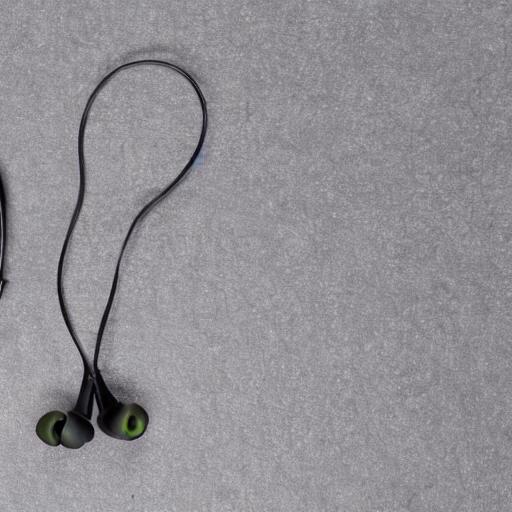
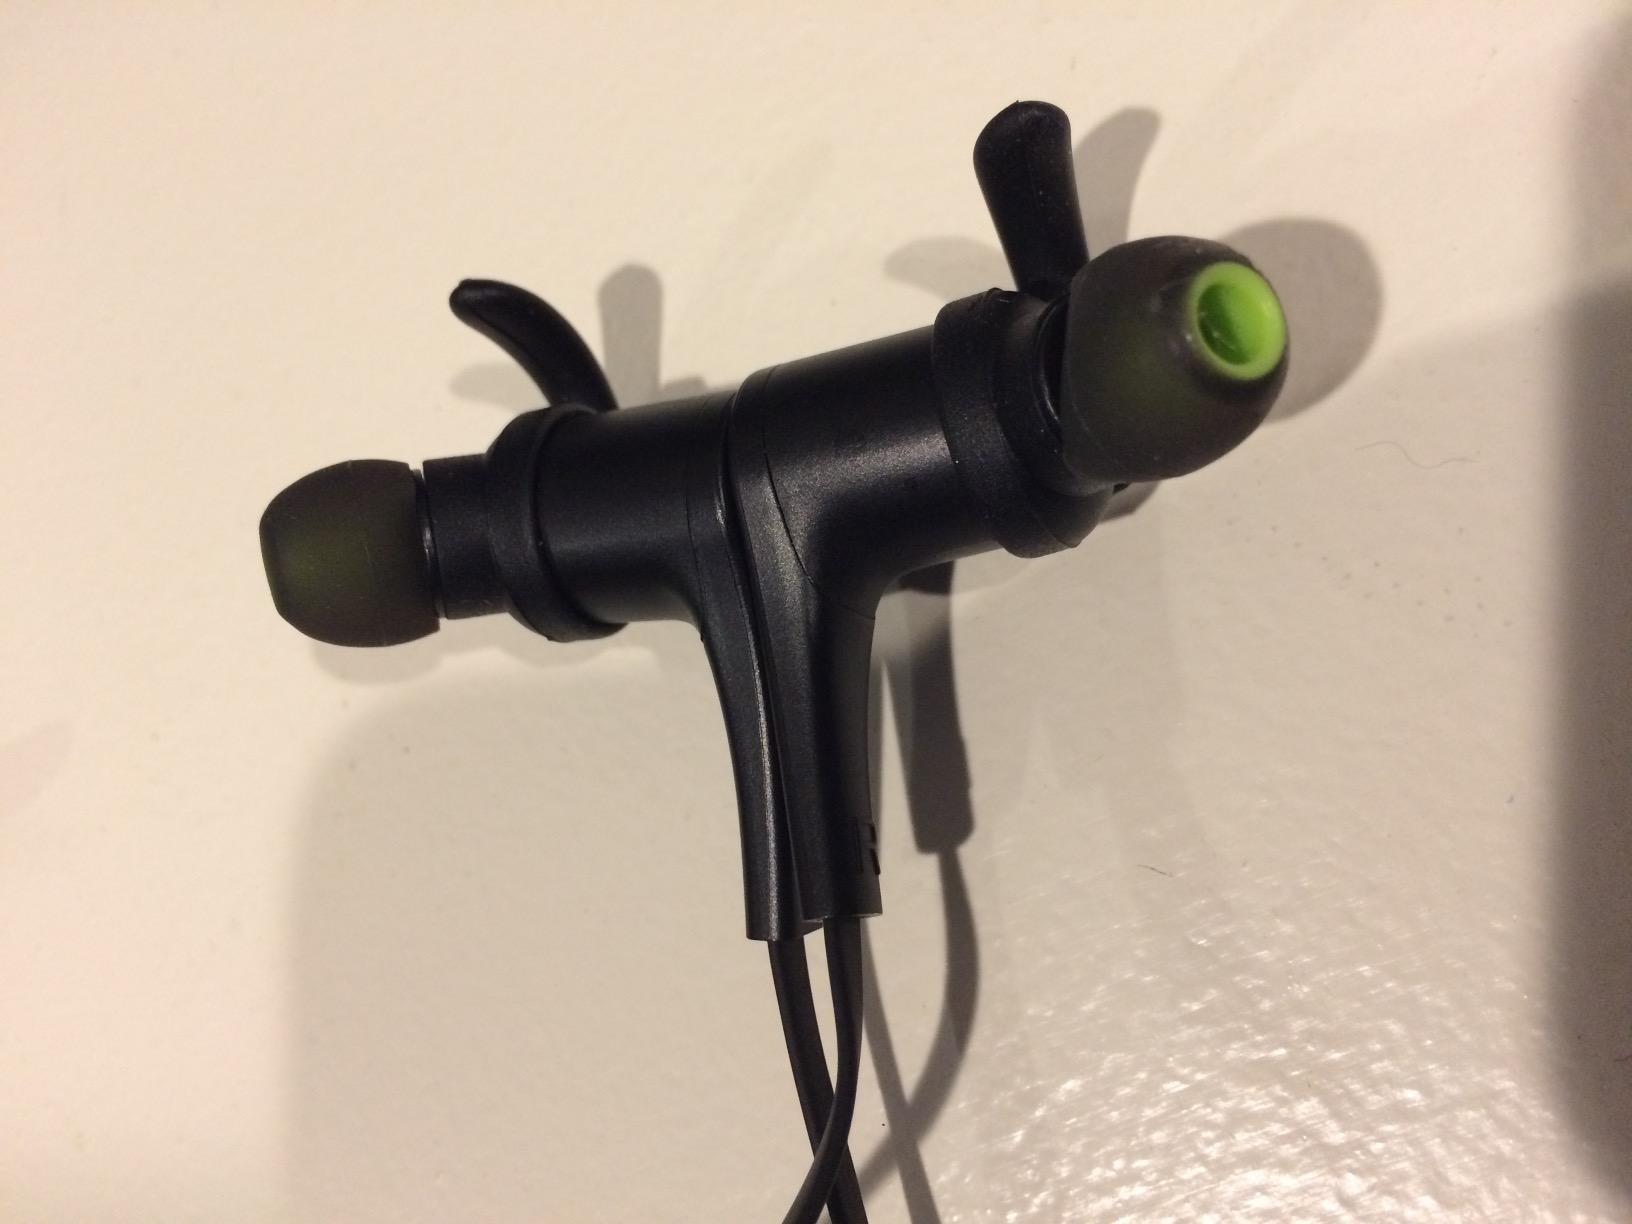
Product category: earbuds
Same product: no